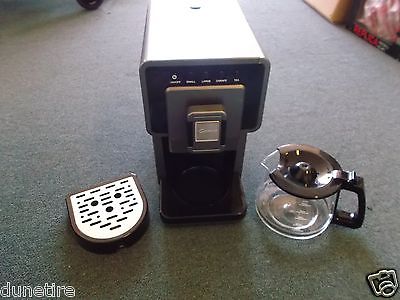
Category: coffee maker